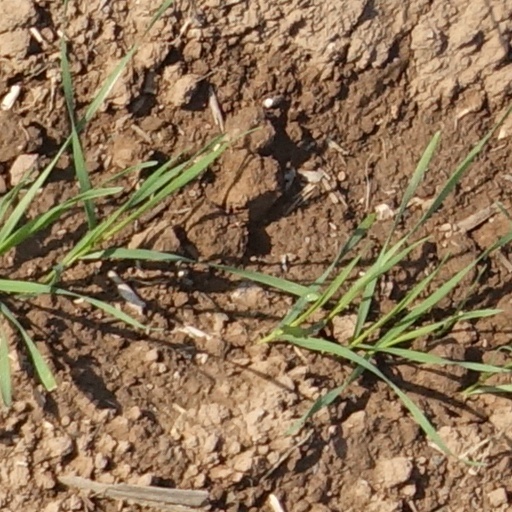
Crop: wheat